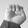
ASL letter: E